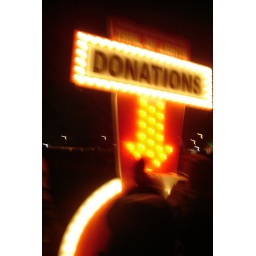
Trail of Lights in Austin, under the zilker christmas tree donations sign